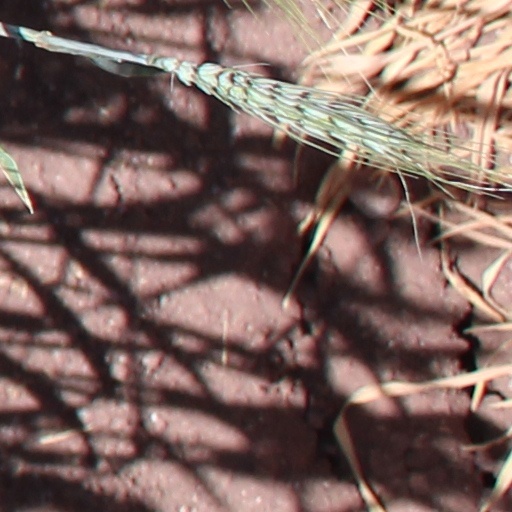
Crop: wheat